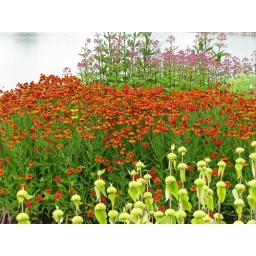
flowers around the lake